Pastillo River

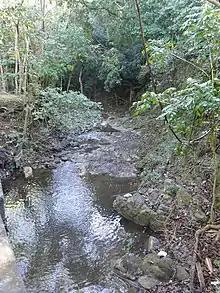
Río Pastillo near PR-501, km 4.6, in Barrio Marueño, Ponce, Puerto Rico

Río Pastillo has its origin in the northern mountains of Ponce's Barrio Marueño, in an area called Yagrumo. This river runs for approximately before reaching barrio Canas in the city of Ponce where it merges with Río Canas to form Matilde River. The Government of Puerto Rico has plans to canalize this river.